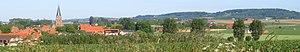
Wulvergem
Wulvergem est une section de la commune belge de Heuvelland située en Région flamande dans la province de Flandre-Occidentale.